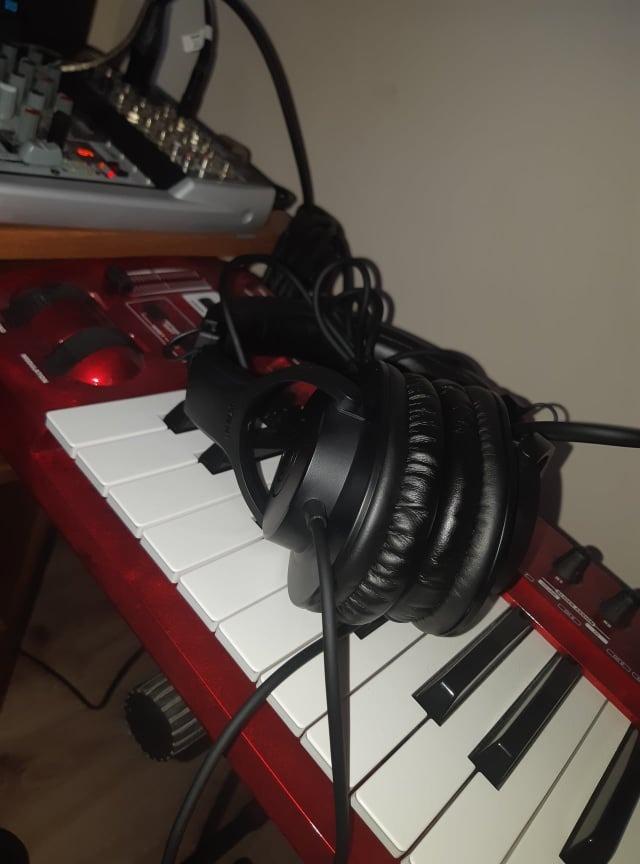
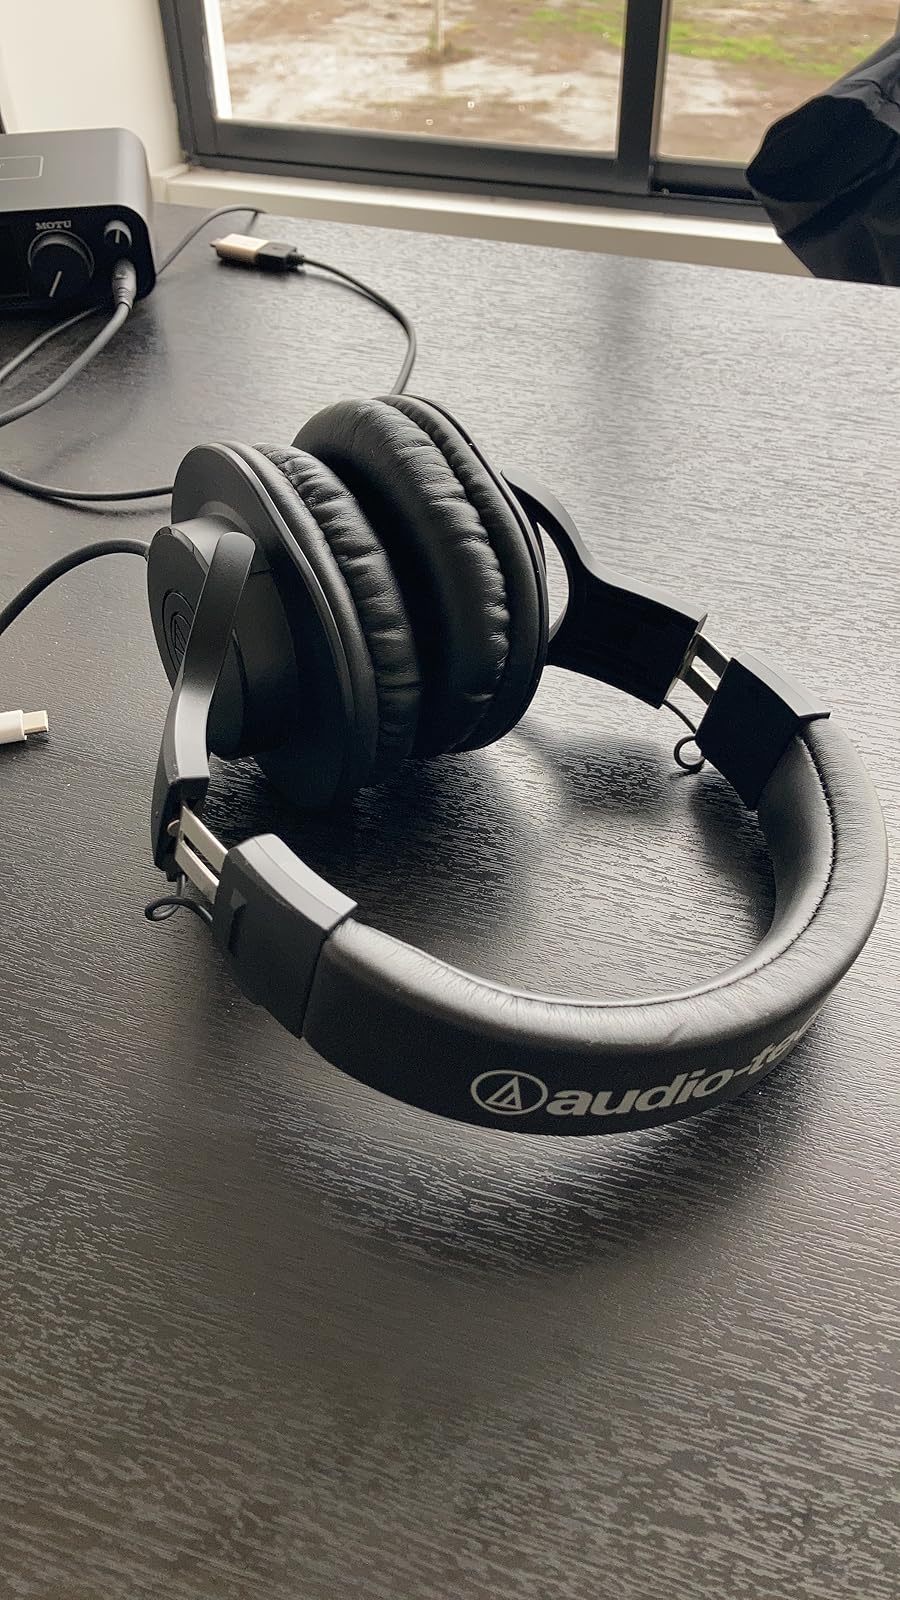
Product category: headphones
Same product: yes